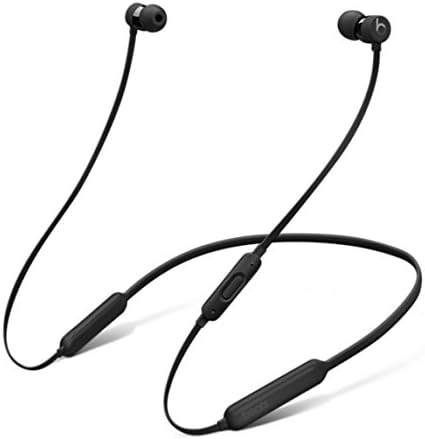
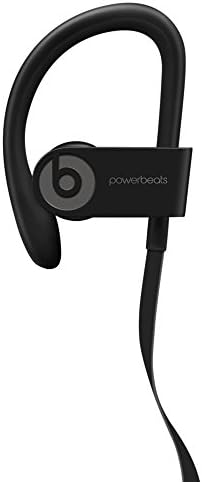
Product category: headphones
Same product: no